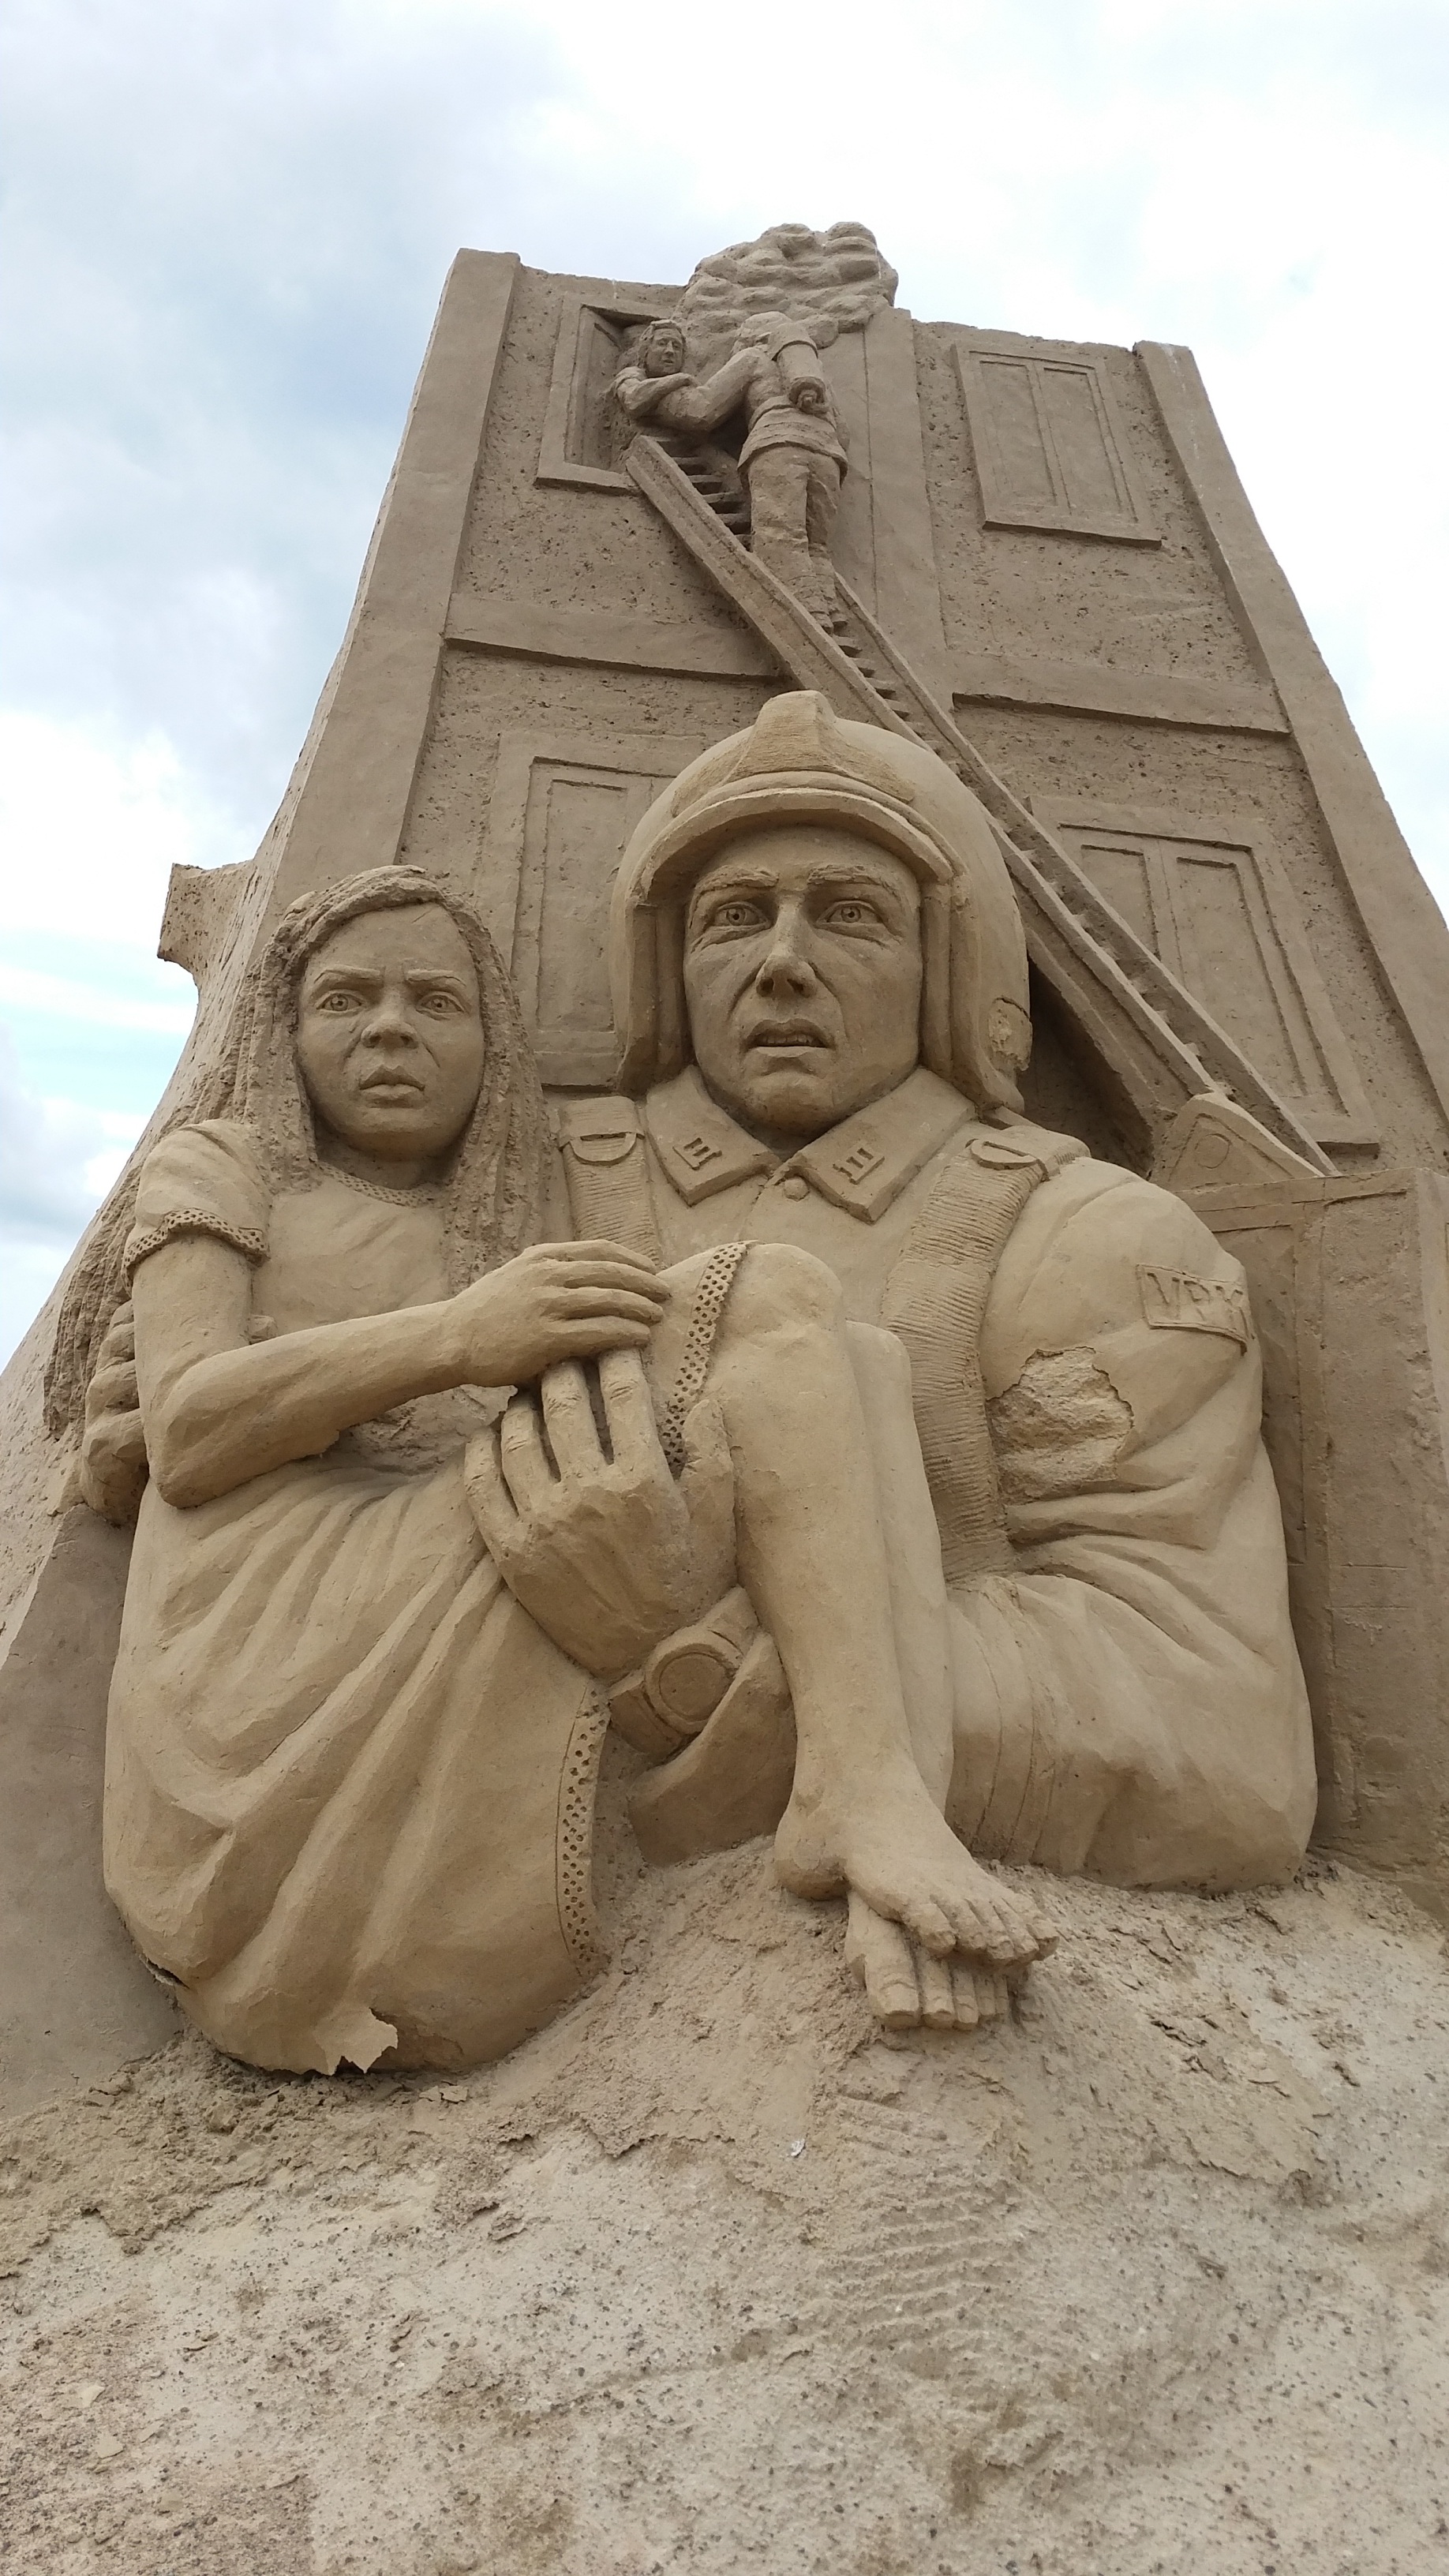
sand, monument, statue, material, sculpture, art, temple, carving, relief, marvel, fire fighter, archaeological site, stone carving, sand sculpture, ancient history, egyptian temple